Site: brandenburg
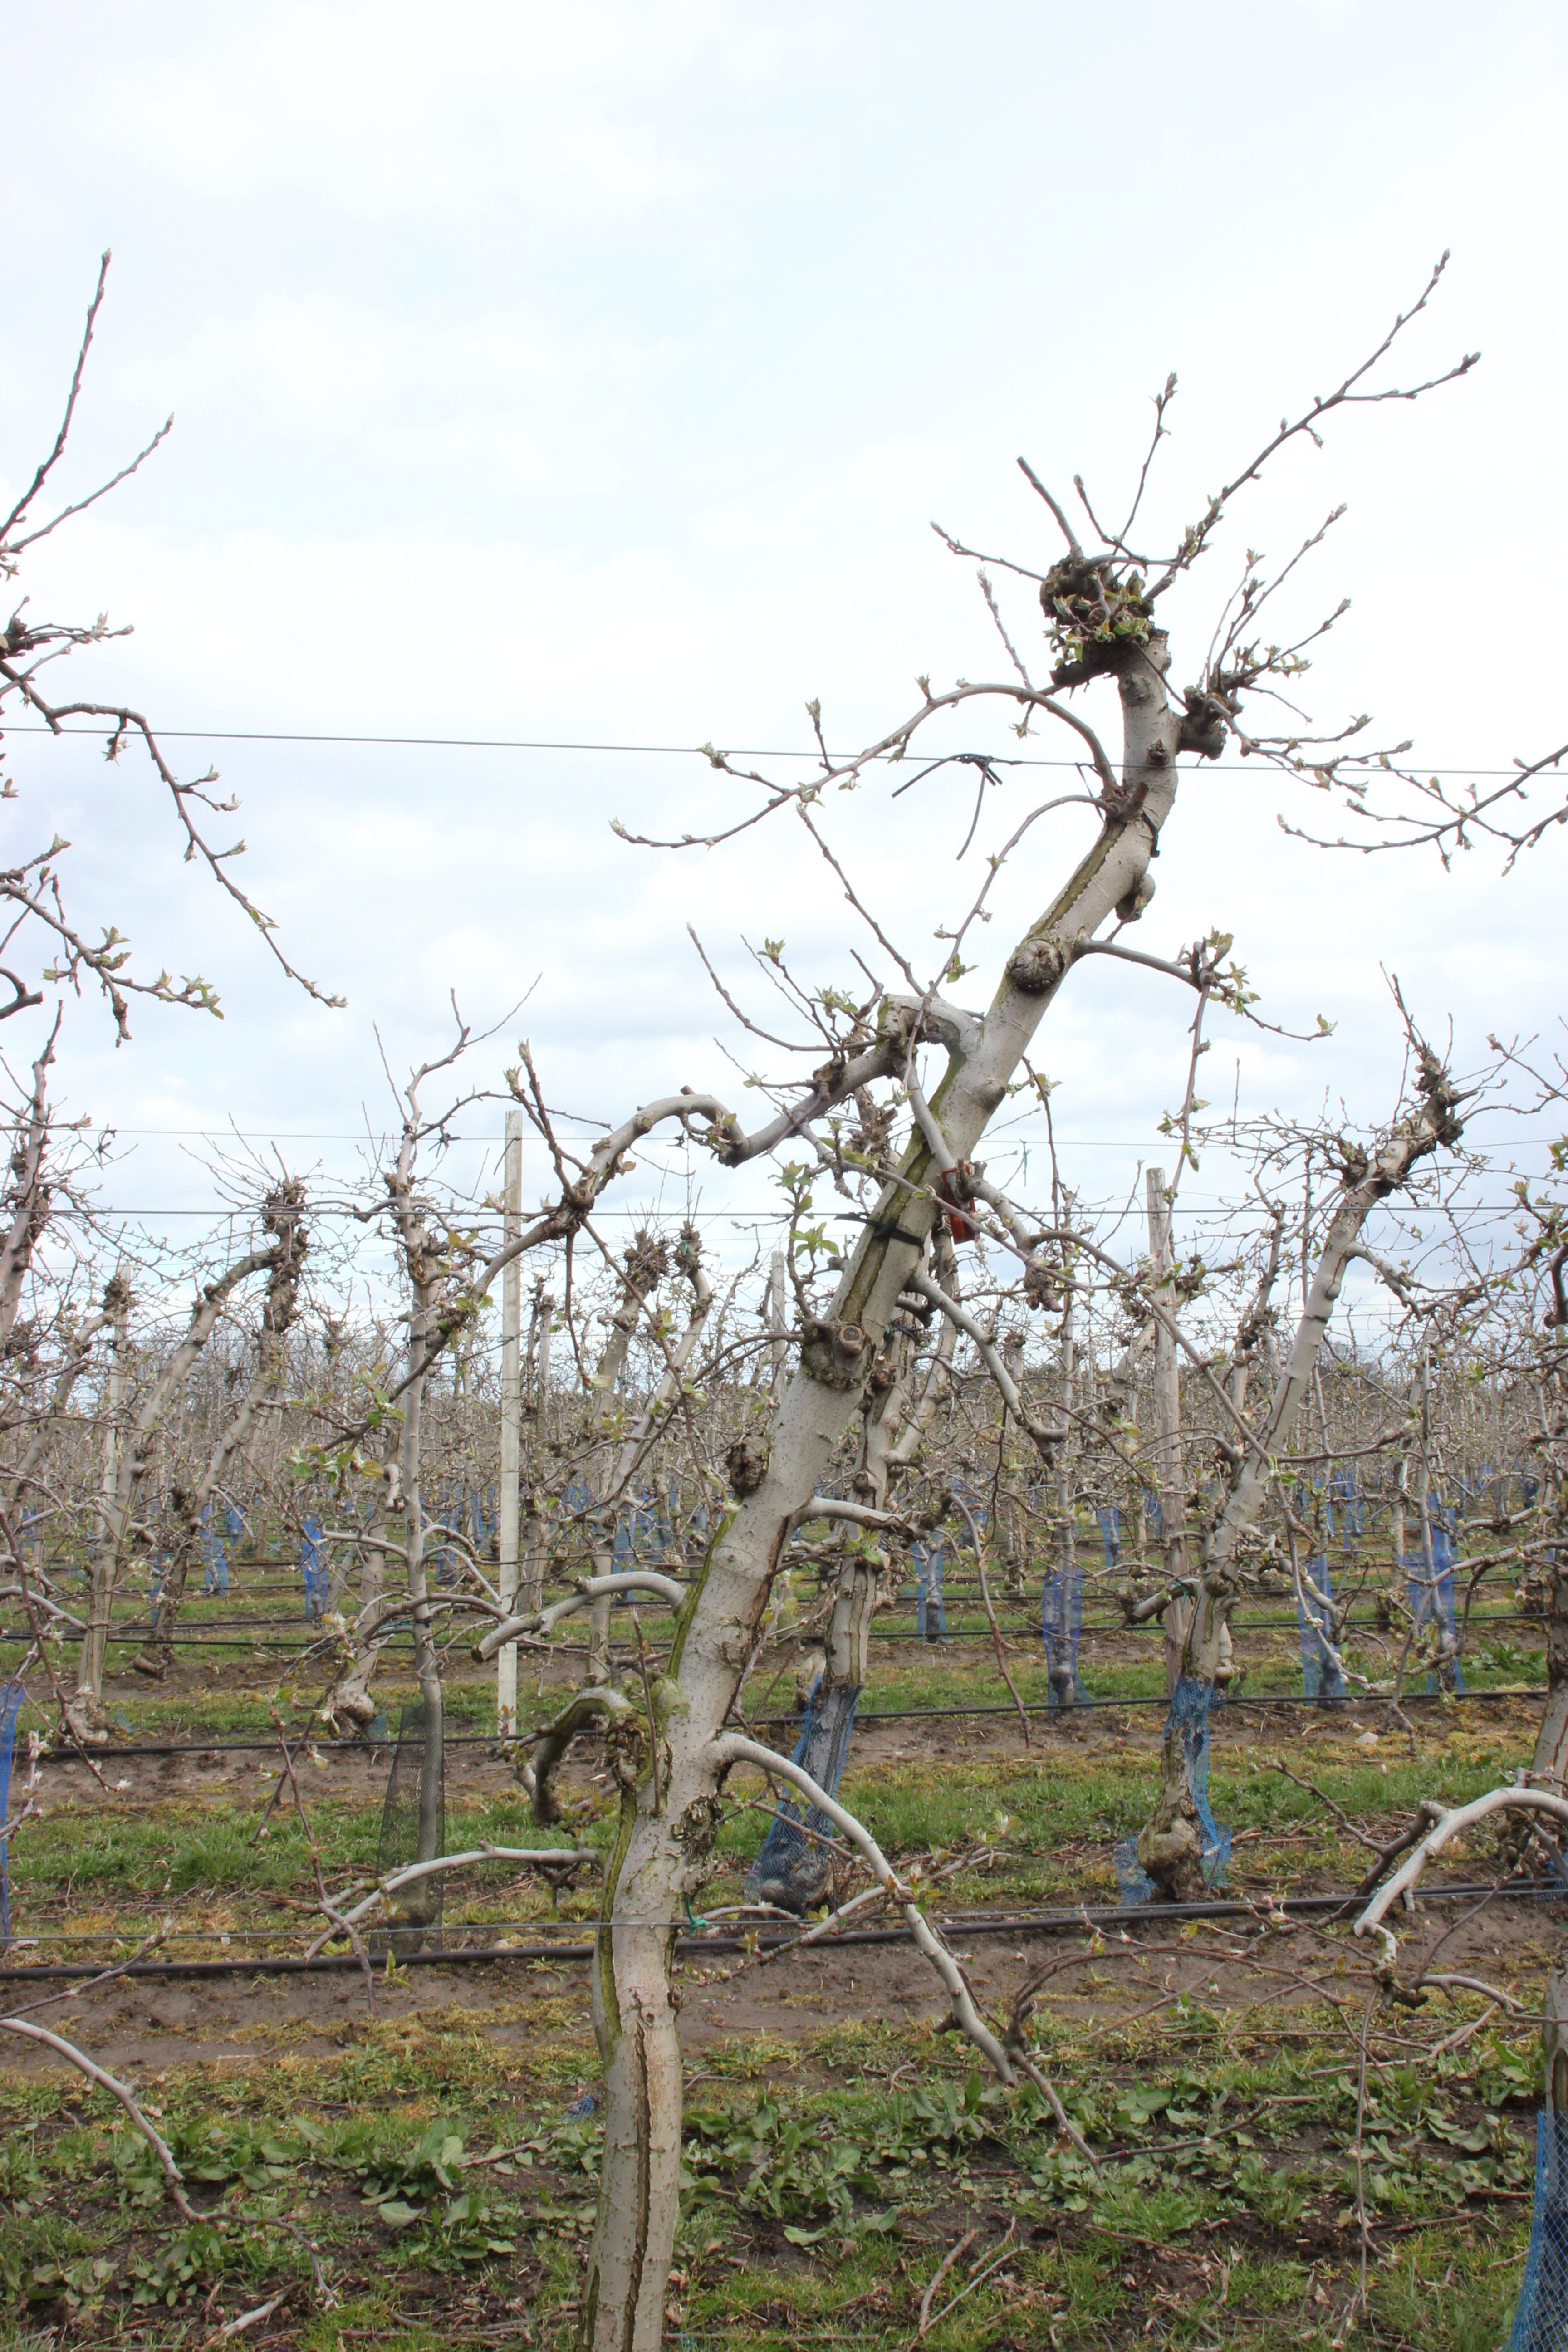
Growth stage (BBCH 55): Inflorescence emergence